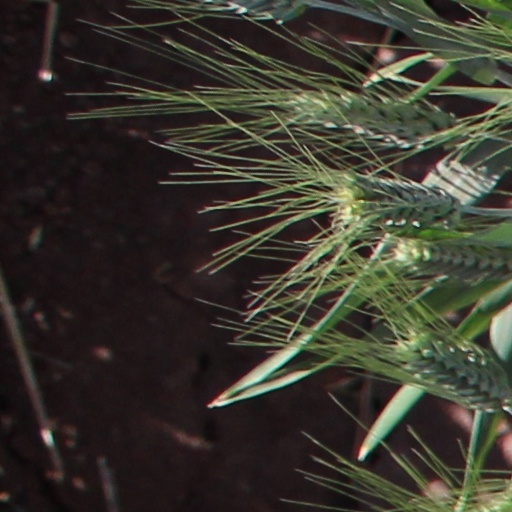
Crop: wheat